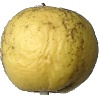
Label: Apple Golden 1